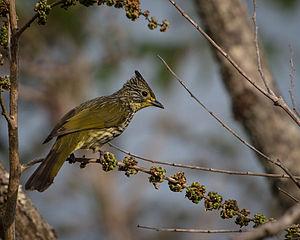
Le Bulbul strié est une espèce de passereaux de la famille des Pycnonotidae.